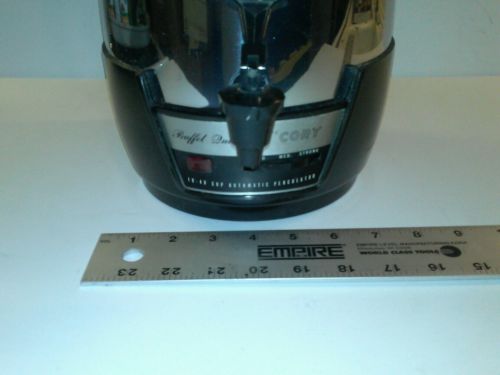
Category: coffee maker